Margaritaville at Sea Paradise

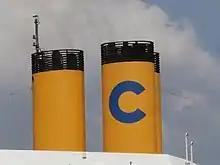
"Costa Classica's" trademark 3 funnels

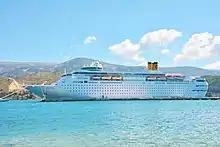
"Costa neoClassica" in Argostoli, Cephalonia, Greece

A major refit of "Costa Classica" was scheduled to have taken place between November 2000 and early 2001. In the summer of 1999, Costa contracted the United Kingdom shipbuilder Cammell Laird to construct a new midsection to lengthen the ship to . The lengthening would also see a refit of the ship's interiors. The new section was constructed and ready for the ship's arrival. However, Costa cancelled the refit when the ship was due to arrive. This contract cancellation was in part responsible for causing the shipbuilder to go into receivership in April 2001. The constructed section that was built was never added to the ship. It was later sold and demolished for scrap.